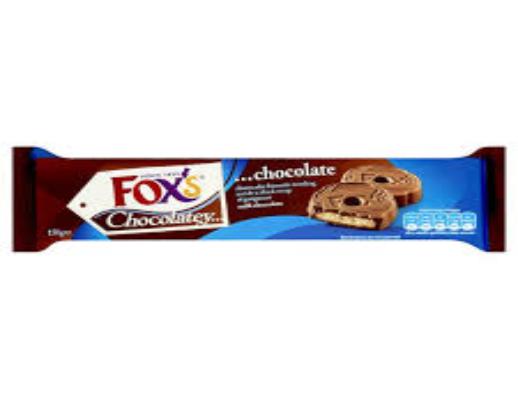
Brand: Fox's Biscuits
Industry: Food